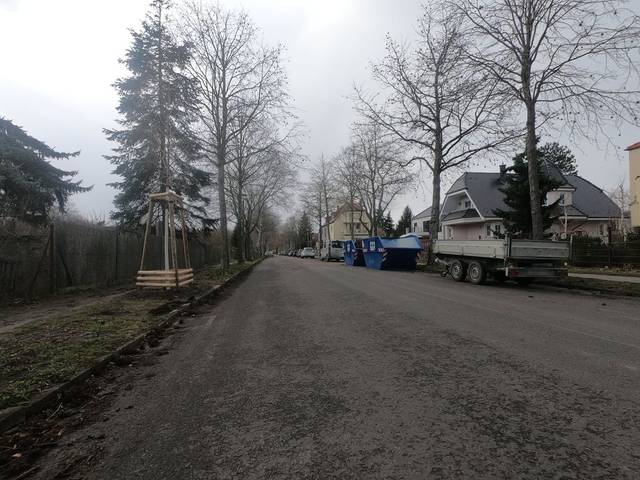
Region: Germany
Coordinates: 52.545, 13.484